VFA-146

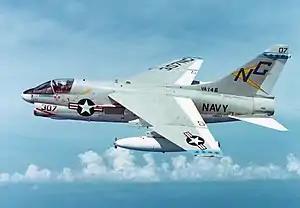
VA-146 A-7E Corsair II, in 1974.

In April 1970, the squadron embarked aboard at NS Norfolk for her extended combat deployment to Vietnam, returning in December 1970. In December 1971, VA-146 became the first Navy squadron to use a laser-guided bomb (LGB) in combat. In May 1972 the squadron's A-7Es conducted night mining missions to North Vietnamese rivers. On 5 January 1973, VA-146 headed west with Carrier Air Wing Nine (CVW-9) embarked again on USS "Constellation". This cruise would bring to an end Navy's participation in the Vietnam War. For the deployment, USS "Constellation" and CVW 9 were awarded the Presidential Unit Citation.